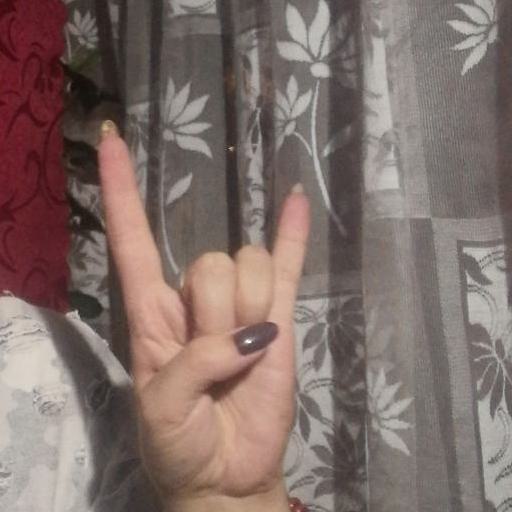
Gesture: rock